Shackleton Ice Shelf

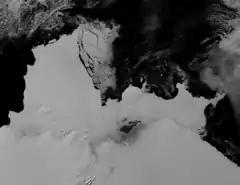
NASA MODIS view of the ice shelf, seen in May 2009

Shackleton Ice Shelf is an extensive ice shelf fronting the coast of East Antarctica from 95° E to 105° E. It extends for an along-shore distance of about , projecting seaward about in the western portion and in the east. It occupies an area of . It is part of Mawson Sea and separates the Queen Mary Coast to the west from the Knox Coast of Wilkes Land to the east.